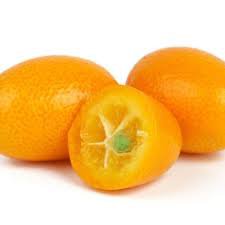
Label: Orange